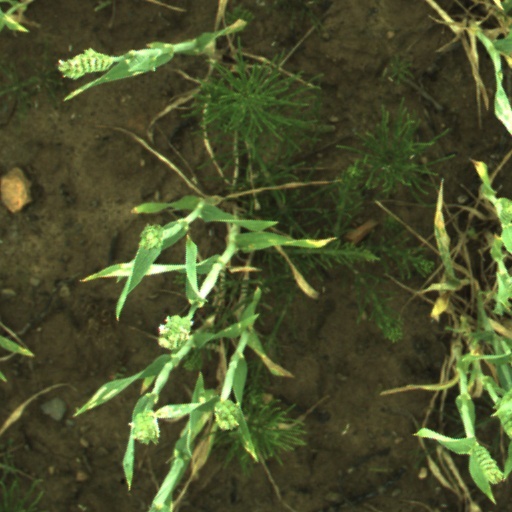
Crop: wheat